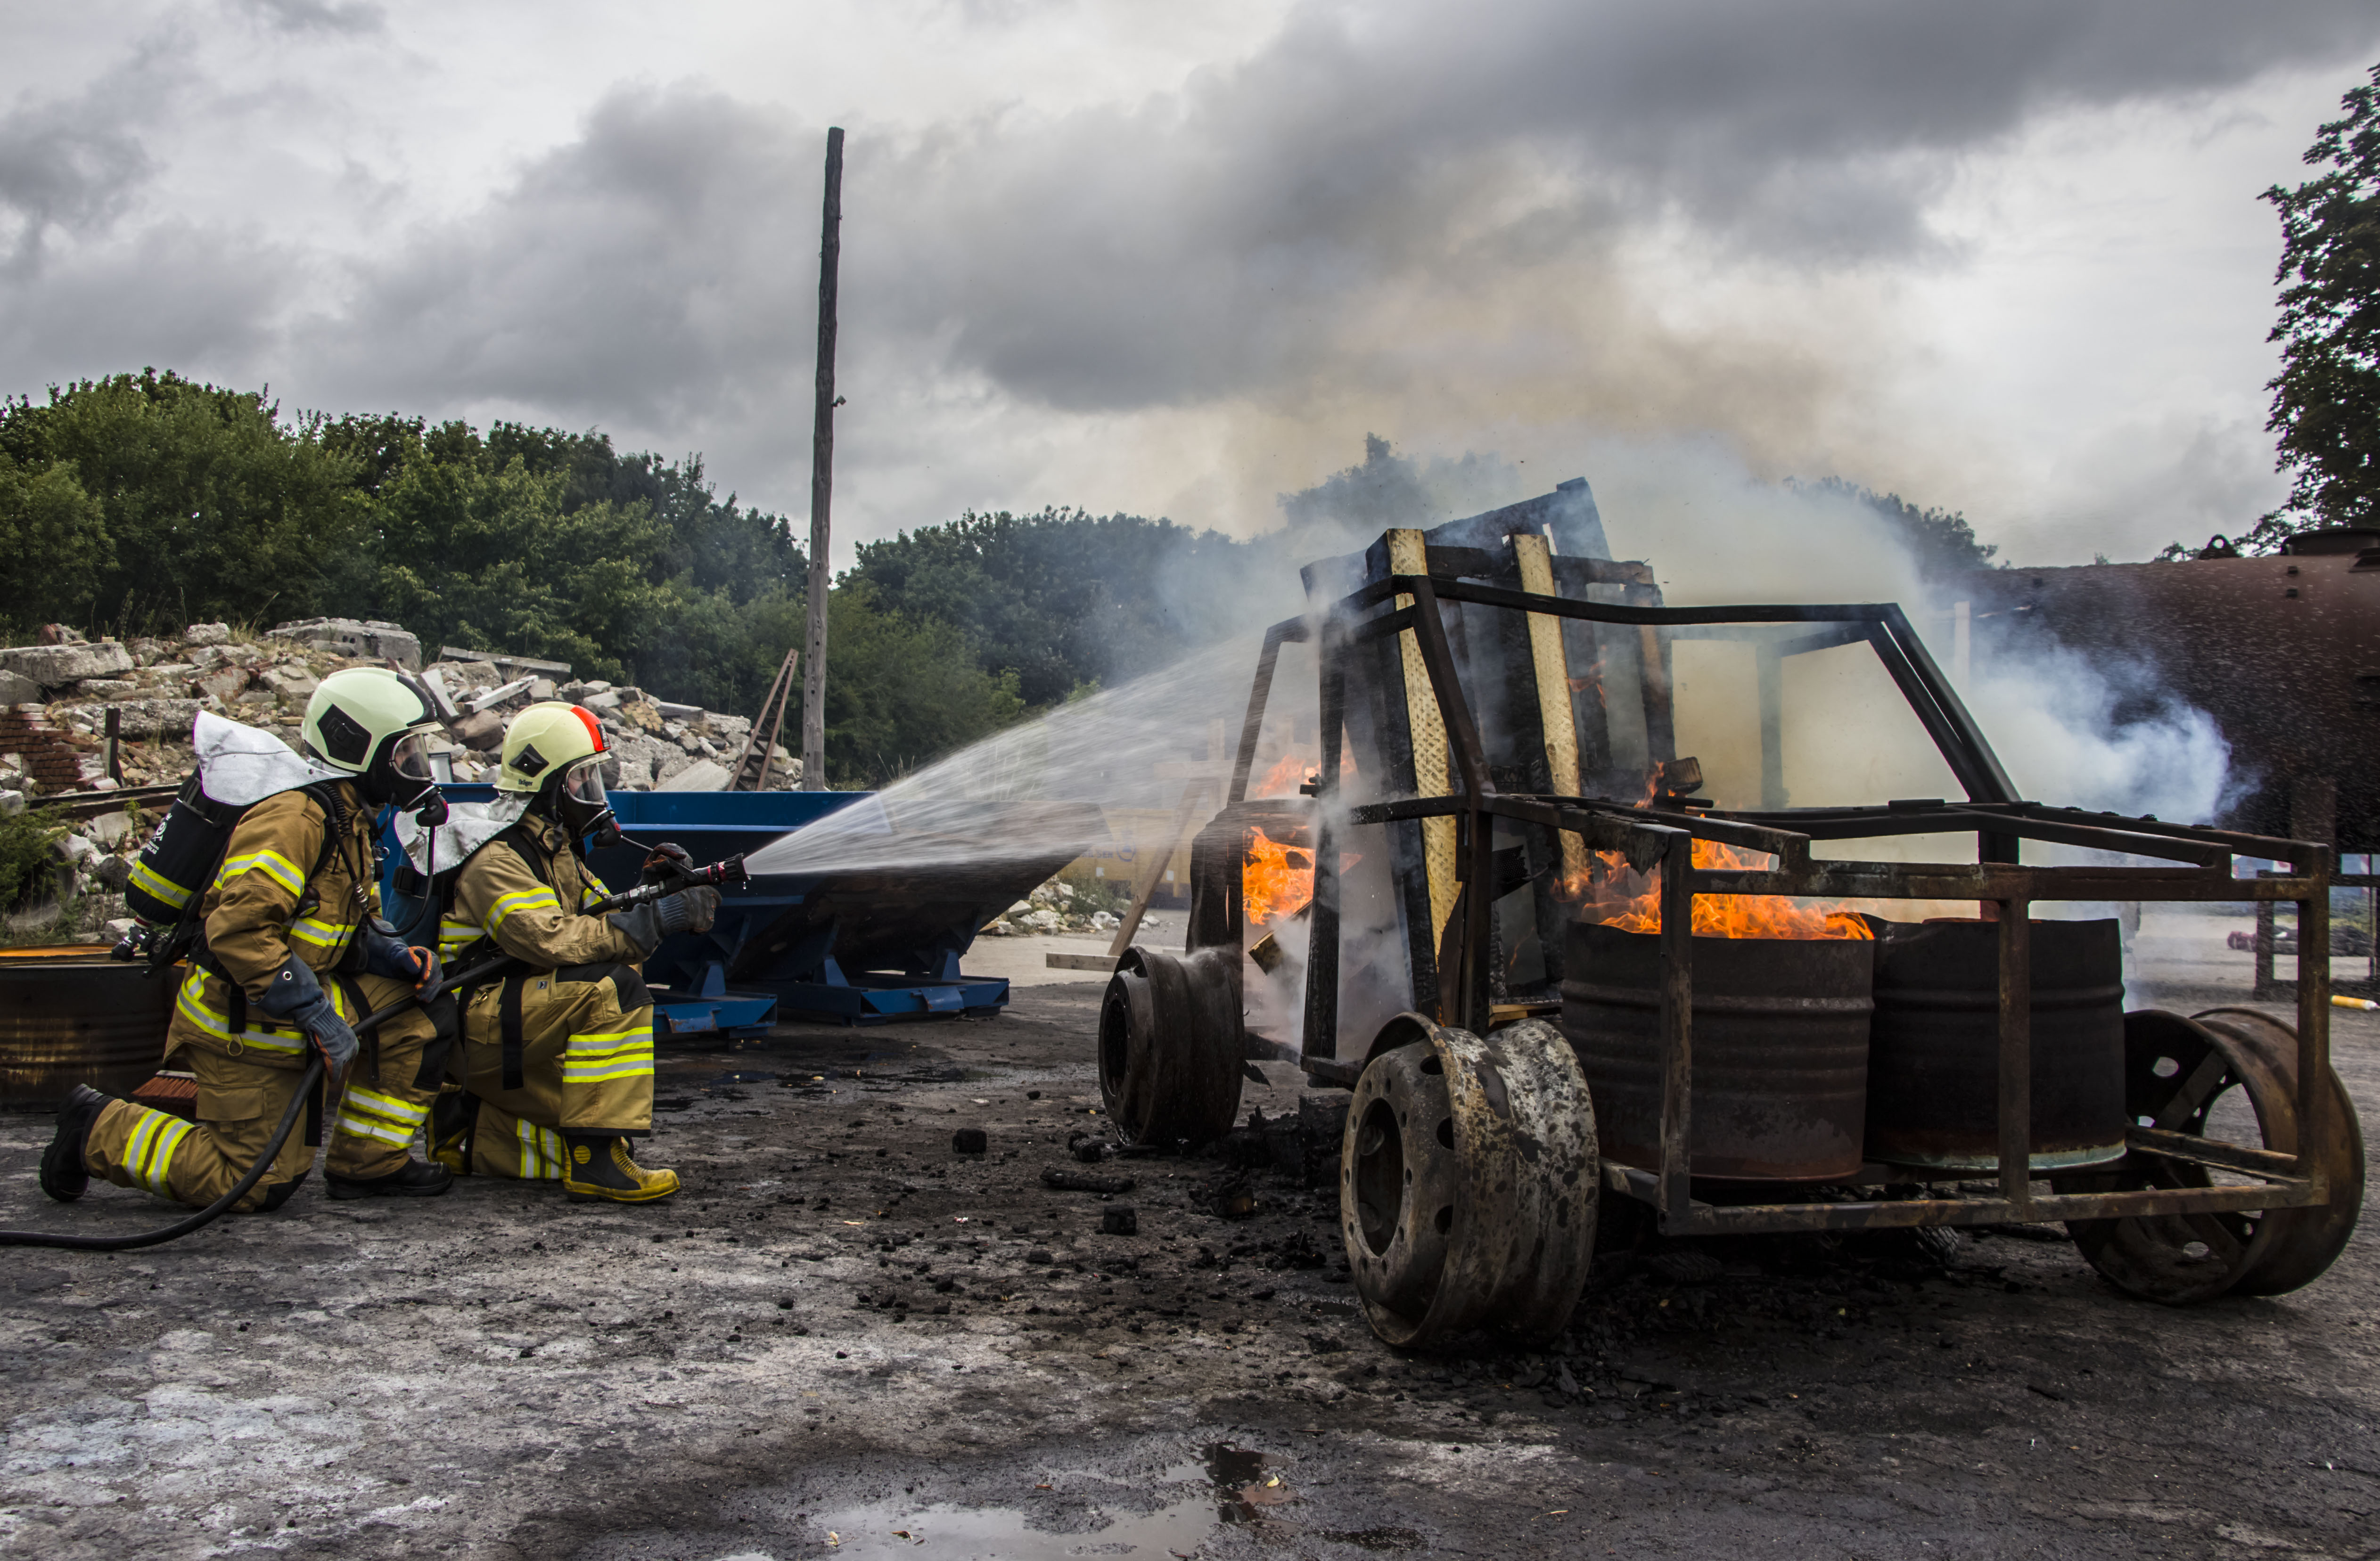
denmark, firefighters, wheel, cloud, tire, sky, vehicle, motor vehicle, automotive tire, asphalt, road surface, tree, rolling, workwear, wood, gas, pollution, geological phenomenon, hard hat, truck, road, machine, event, helmet, automotive wheel system, soil, public utility, construction equipment, bulldozer, concrete, mountain, blue collar worker, commercial vehicle, auto part, smoke, firefighter, rescuer, steam, landscape, transport, rubble